Barnard Hughes

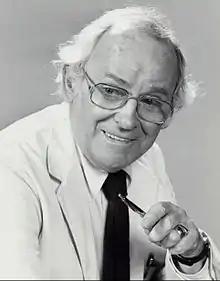
Hughes as Dr. Joe Bogert on "Doc" (1975)

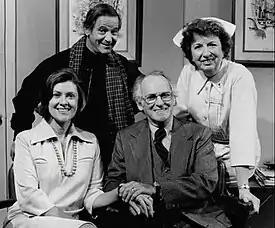
With cast of "Doc". Standing, L–R: Irwin Corey and Mary Wickes. Seated: Elizabeth Wilson and Hughes (1975)

Bernard “Barnard” Aloysius Kiernan Hughes (July 16, 1915 – July 11, 2006) was an American TV, theater, and film actor. Hughes became famous for a variety of roles: his most notable came after middle age, and he was often cast as a dithering authority figure or grandfatherly elder.